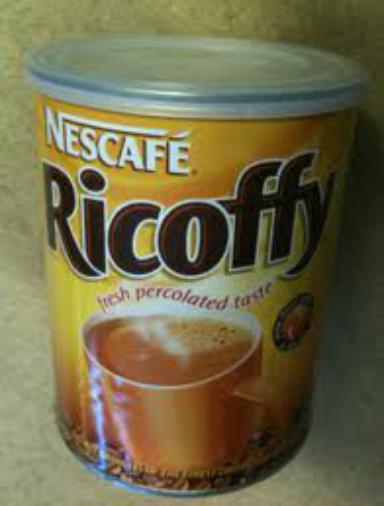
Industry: Food